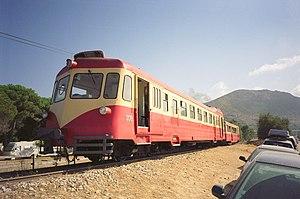
L'autorail ABH8 N°206 des chemins de fer de la Corse à Aregno-plage le 20 juillet 2005.
Les Autorails Renault ont été construits par la SAUR, filiale de la société automobile Renault, à partir de 1922.